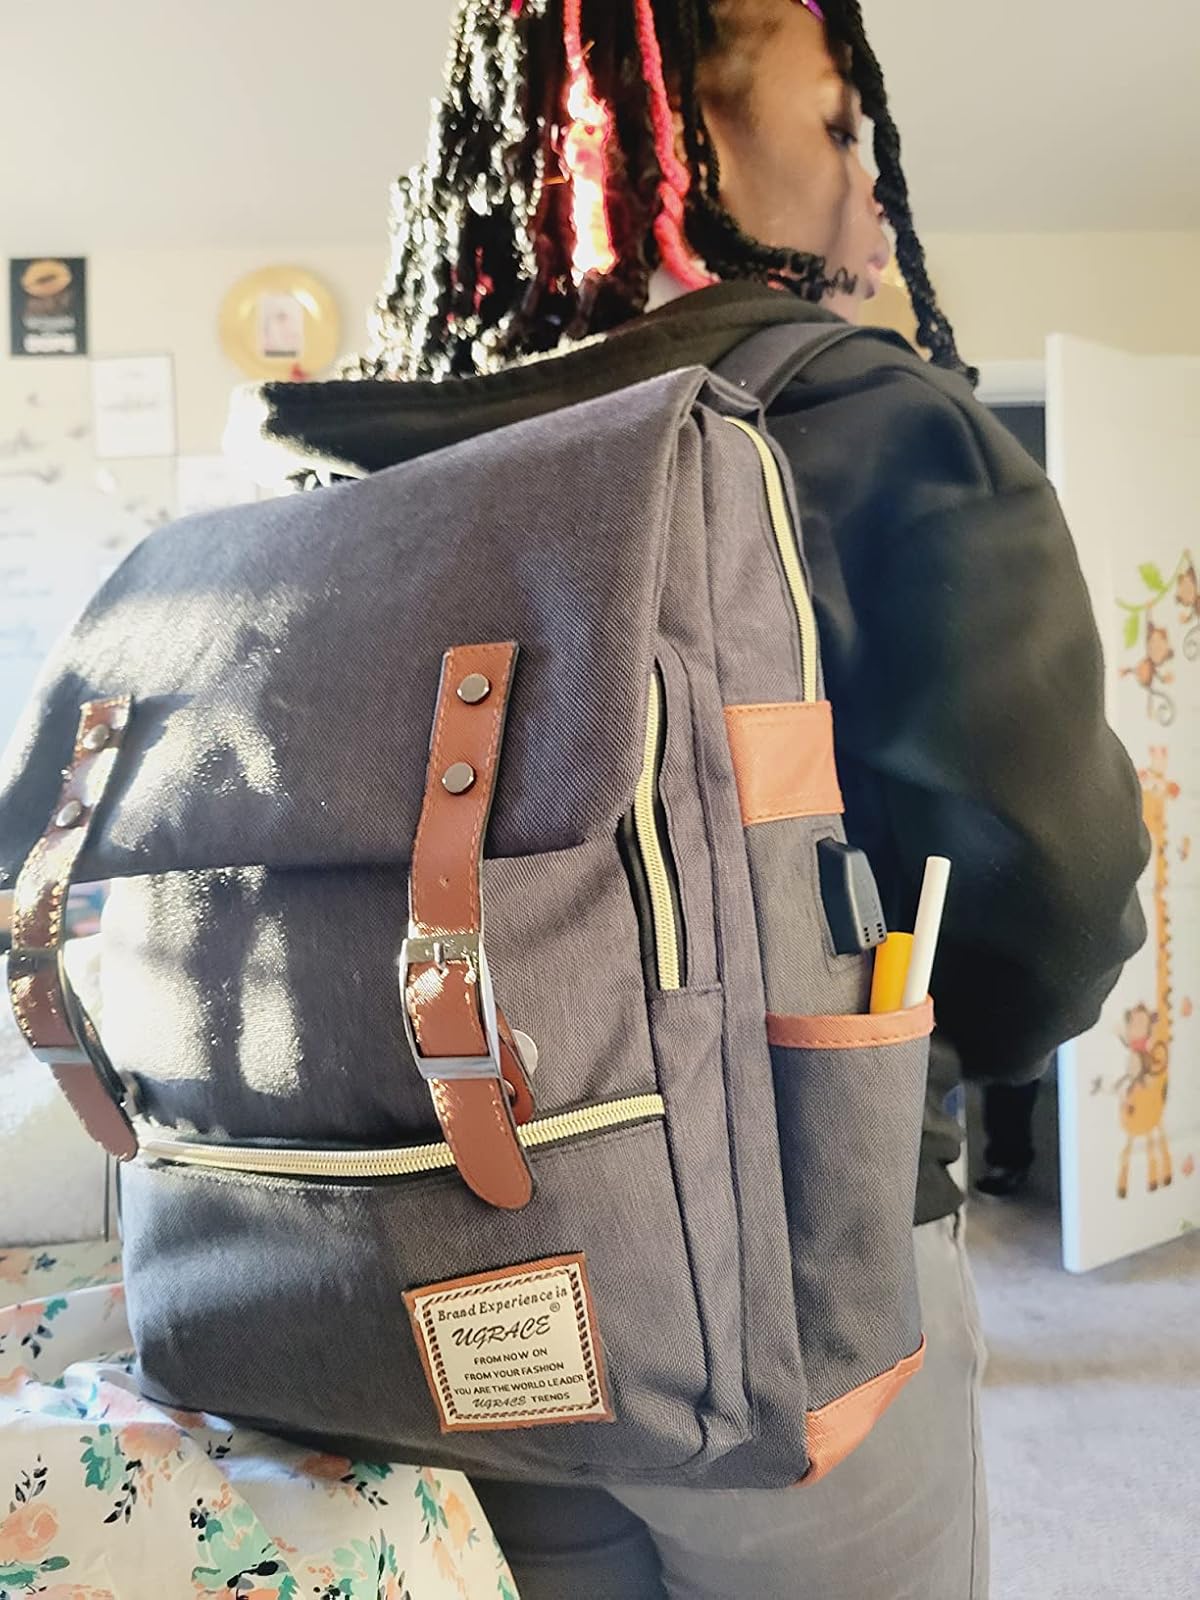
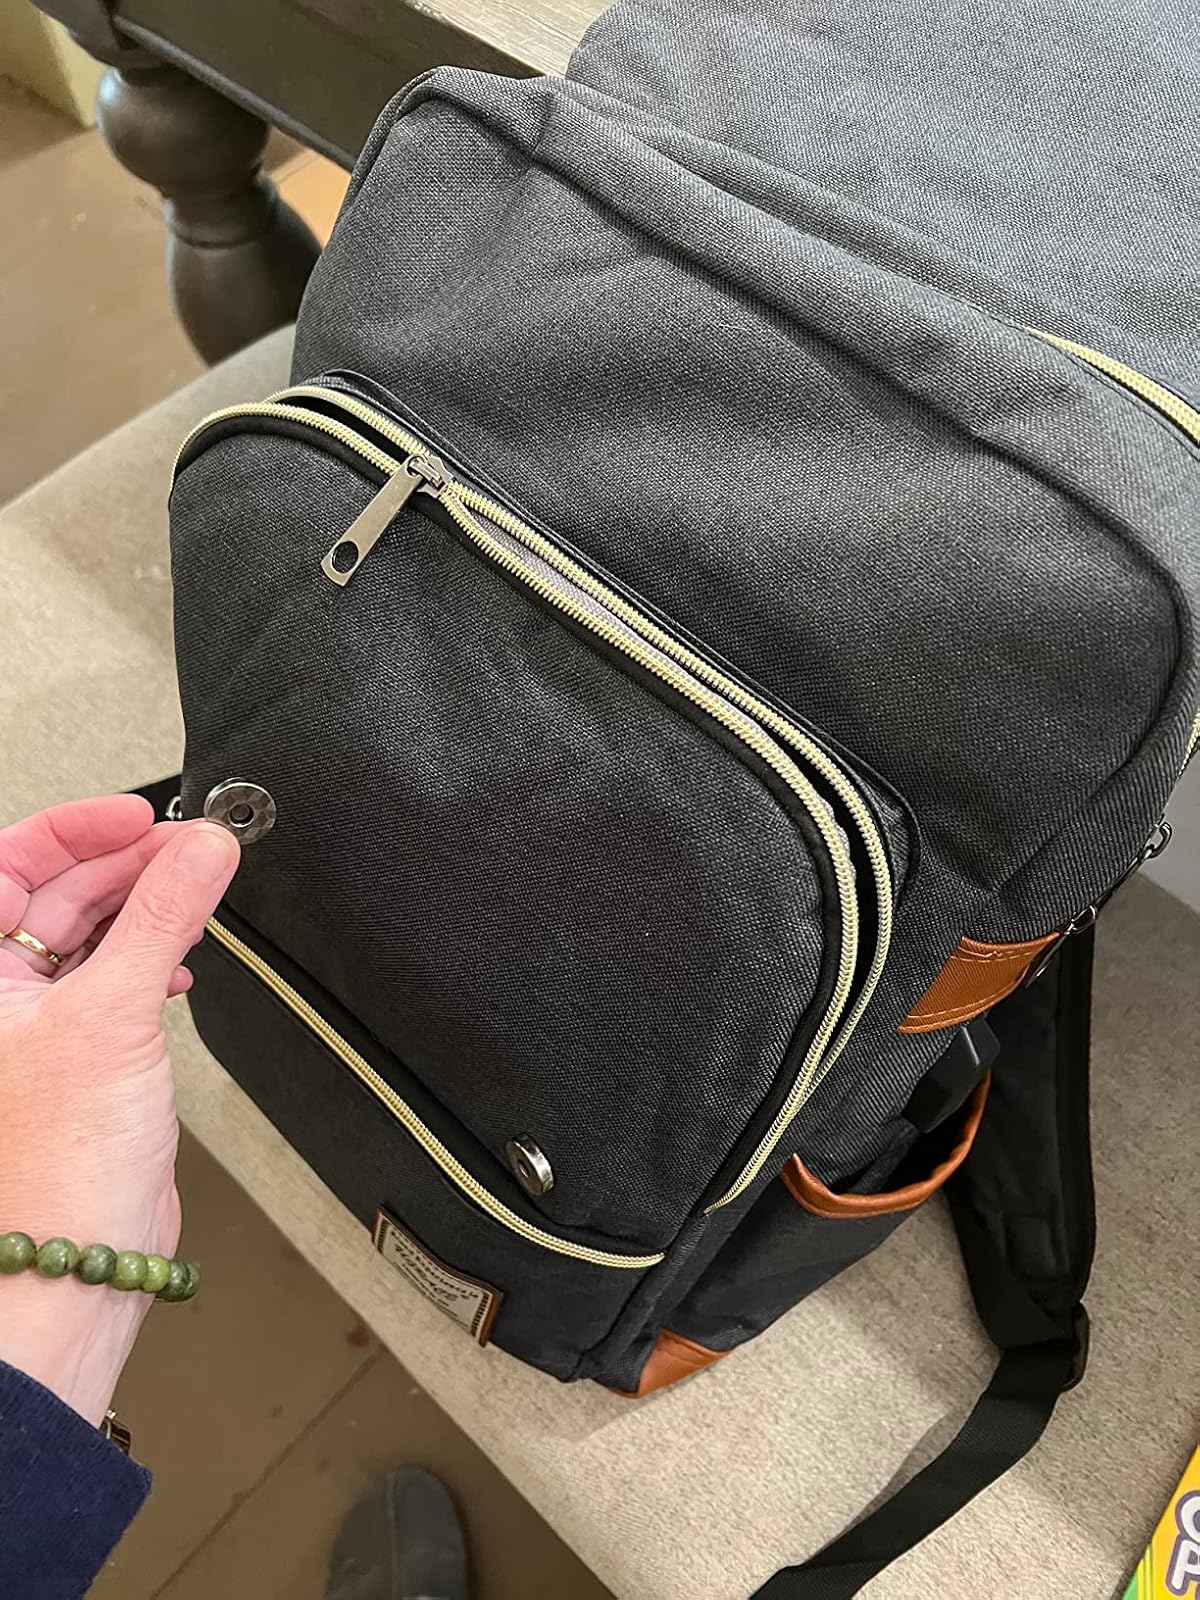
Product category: bag
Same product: yes